Elena Lyadova

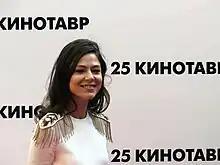

In October 2013, on the TV channel Russia 1 premiered a detective historical miniseries by Vadim Perelman "Ashes", in which Elena performed one of the main roles.